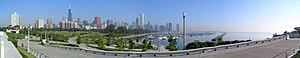
Panorama du centre-ville de Chicago